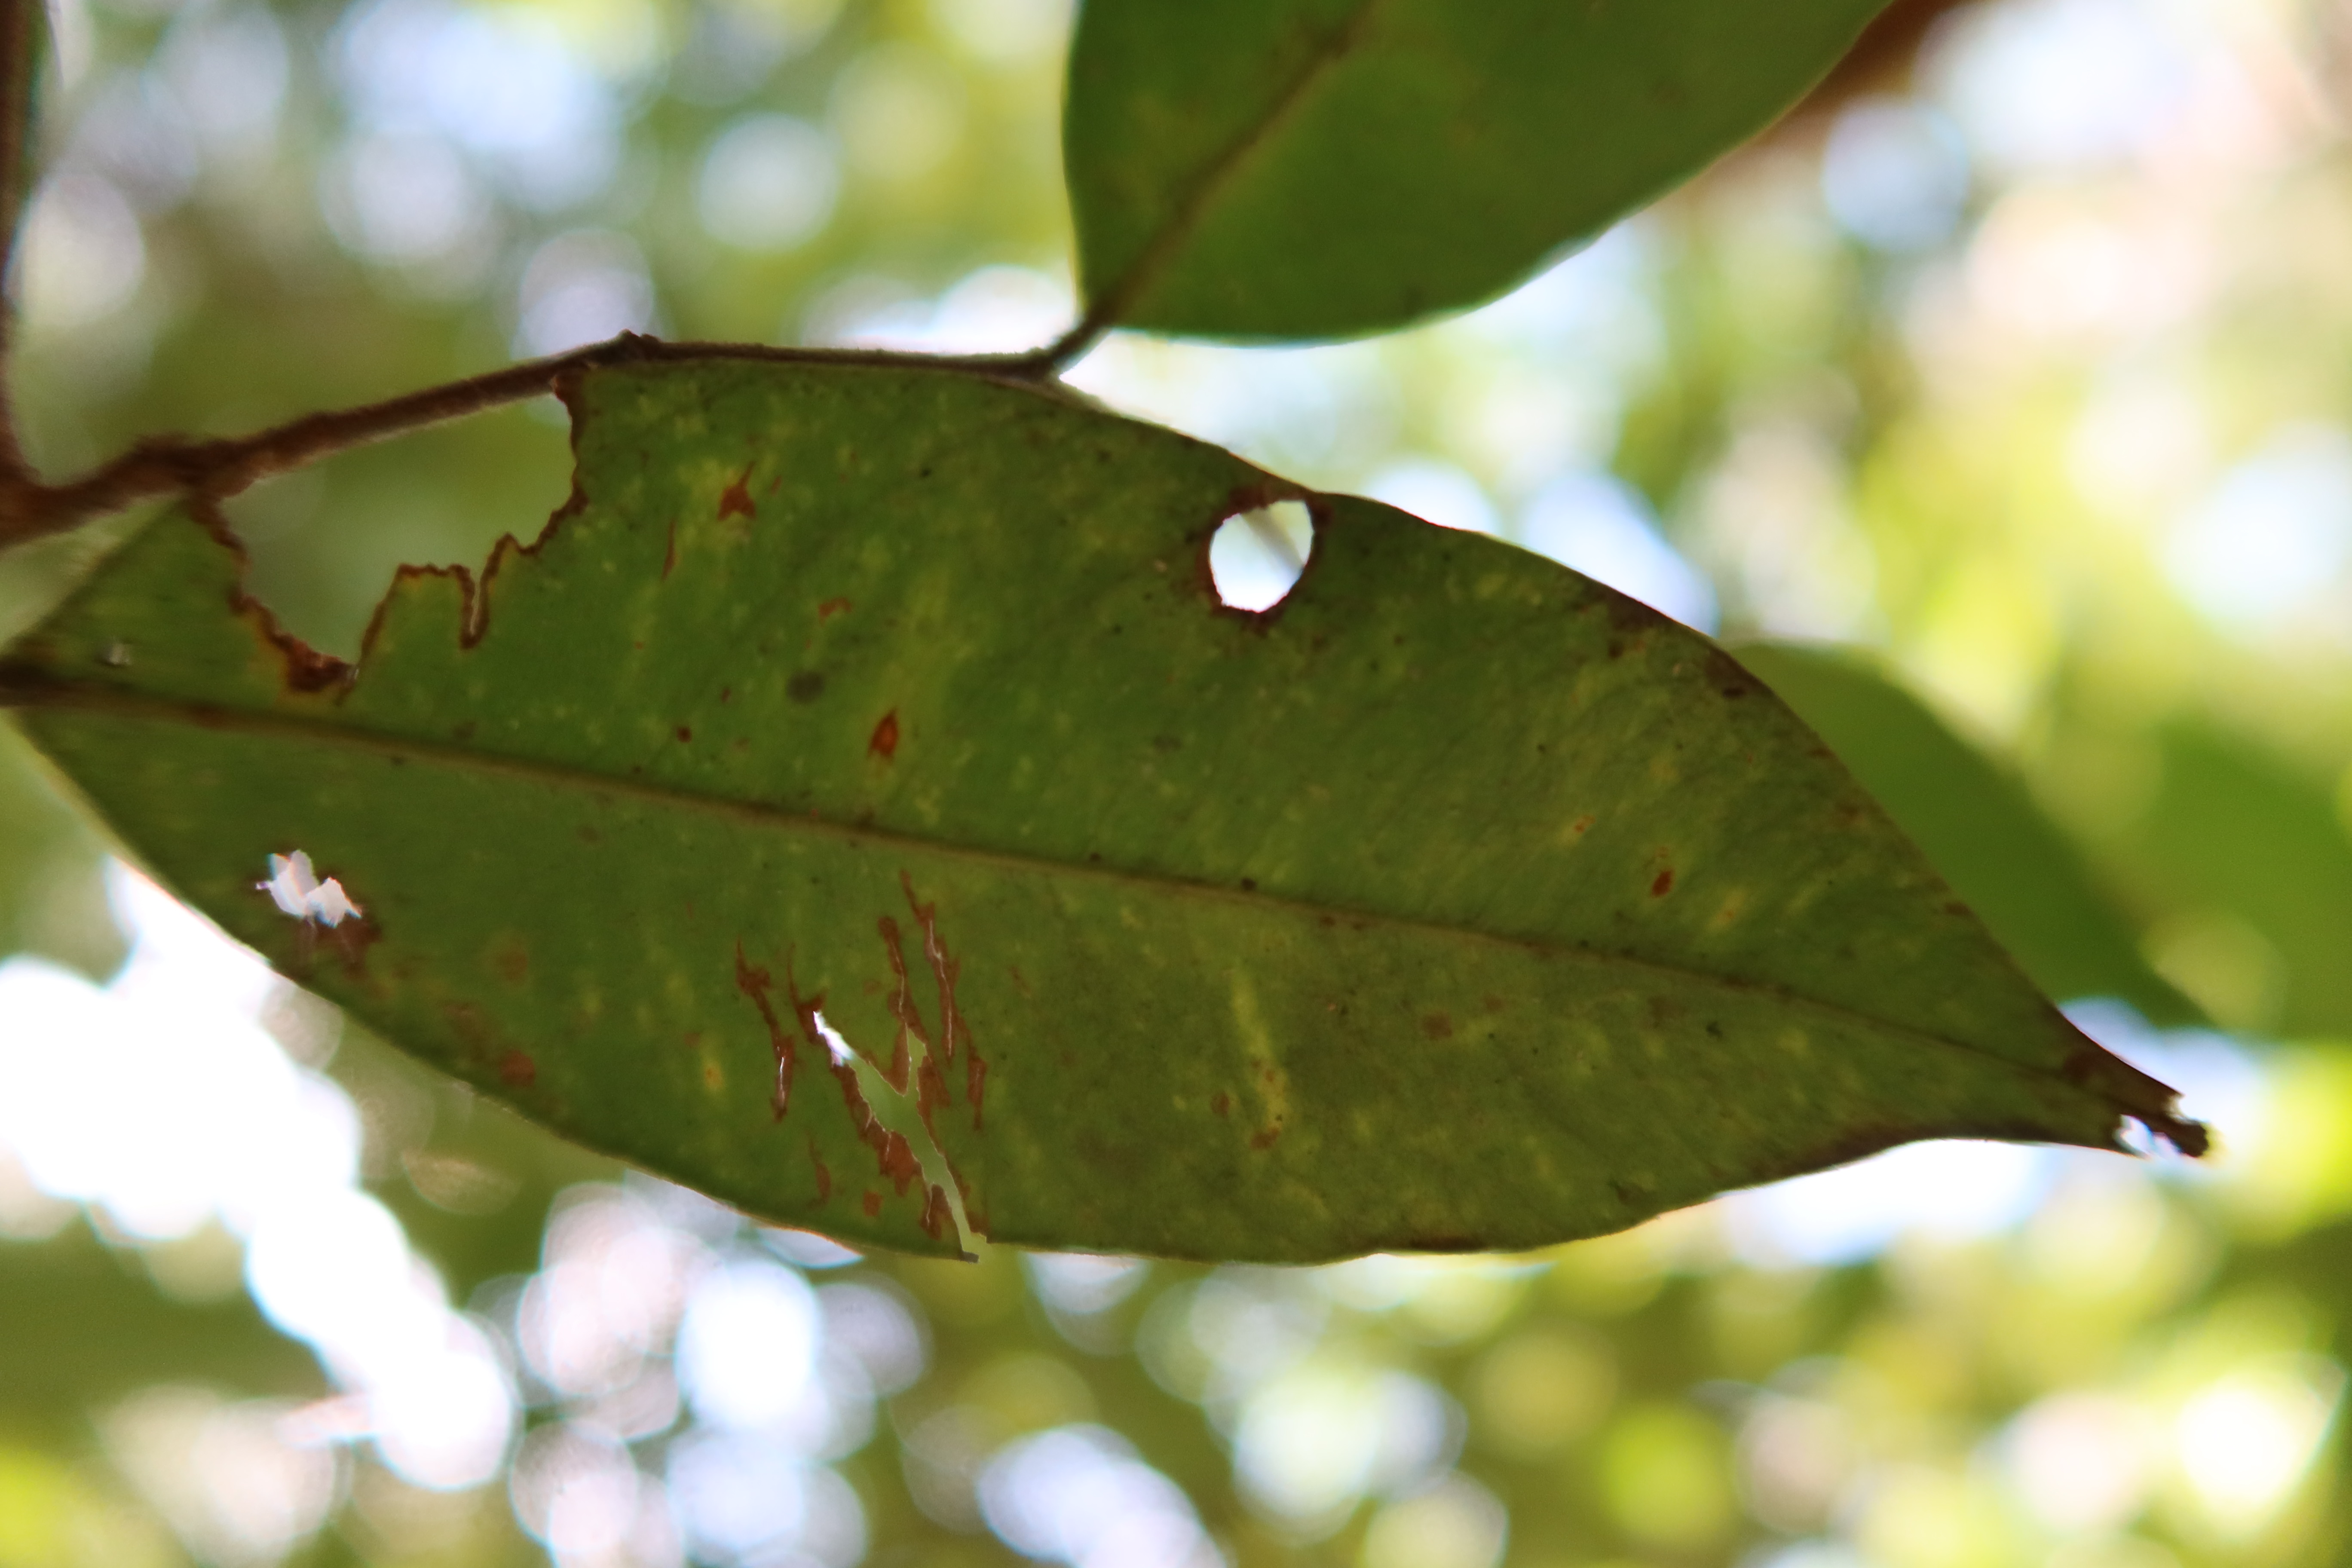
Label: Downy mildew